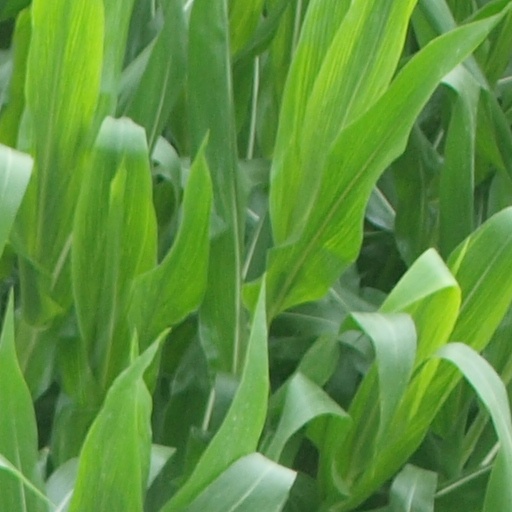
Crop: maize; corn